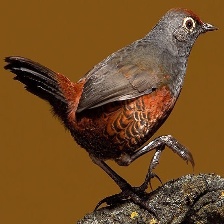
Species: BLACK THROATED HUET
Scientific name: PTEROPTOCHOS TARNII